Timeline of the Russo-Georgian War

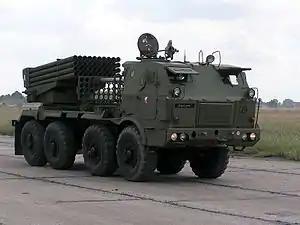
A Czech RM-70 multiple rocket launcher. Similar RM-70s were used by Georgia during the war in the Battle of Tskhinvali.

In New York, an emergency session of the United Nations Security Council was convened at 16:15 ET on 8 August, where the ambassador of Georgia detailed the "premeditated military intervention" following Russia's "well-calculated provocation". The Georgian side also declared, "I can say with full responsibility that Georgian troops are not targeting peacekeepers. I want to stress that the Government’s actions were taken in self-defence after repeated armed provocations and with the sole goal of protecting the civilian population." The Russian ambassador responded that "Georgia is continuing its treacherous attack on South Ossetia." The United Nations once again did not manage to reach consensus how to achieve cessation of hostilities.